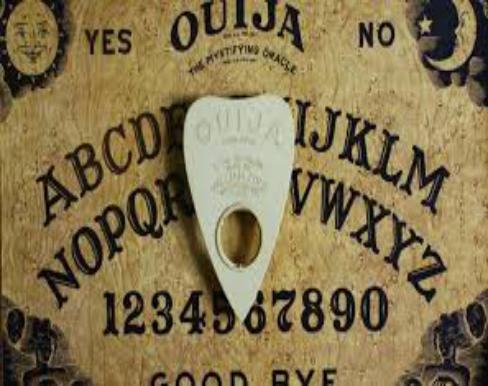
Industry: Leisure